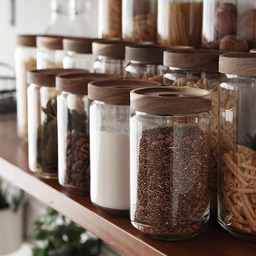
Label: glass